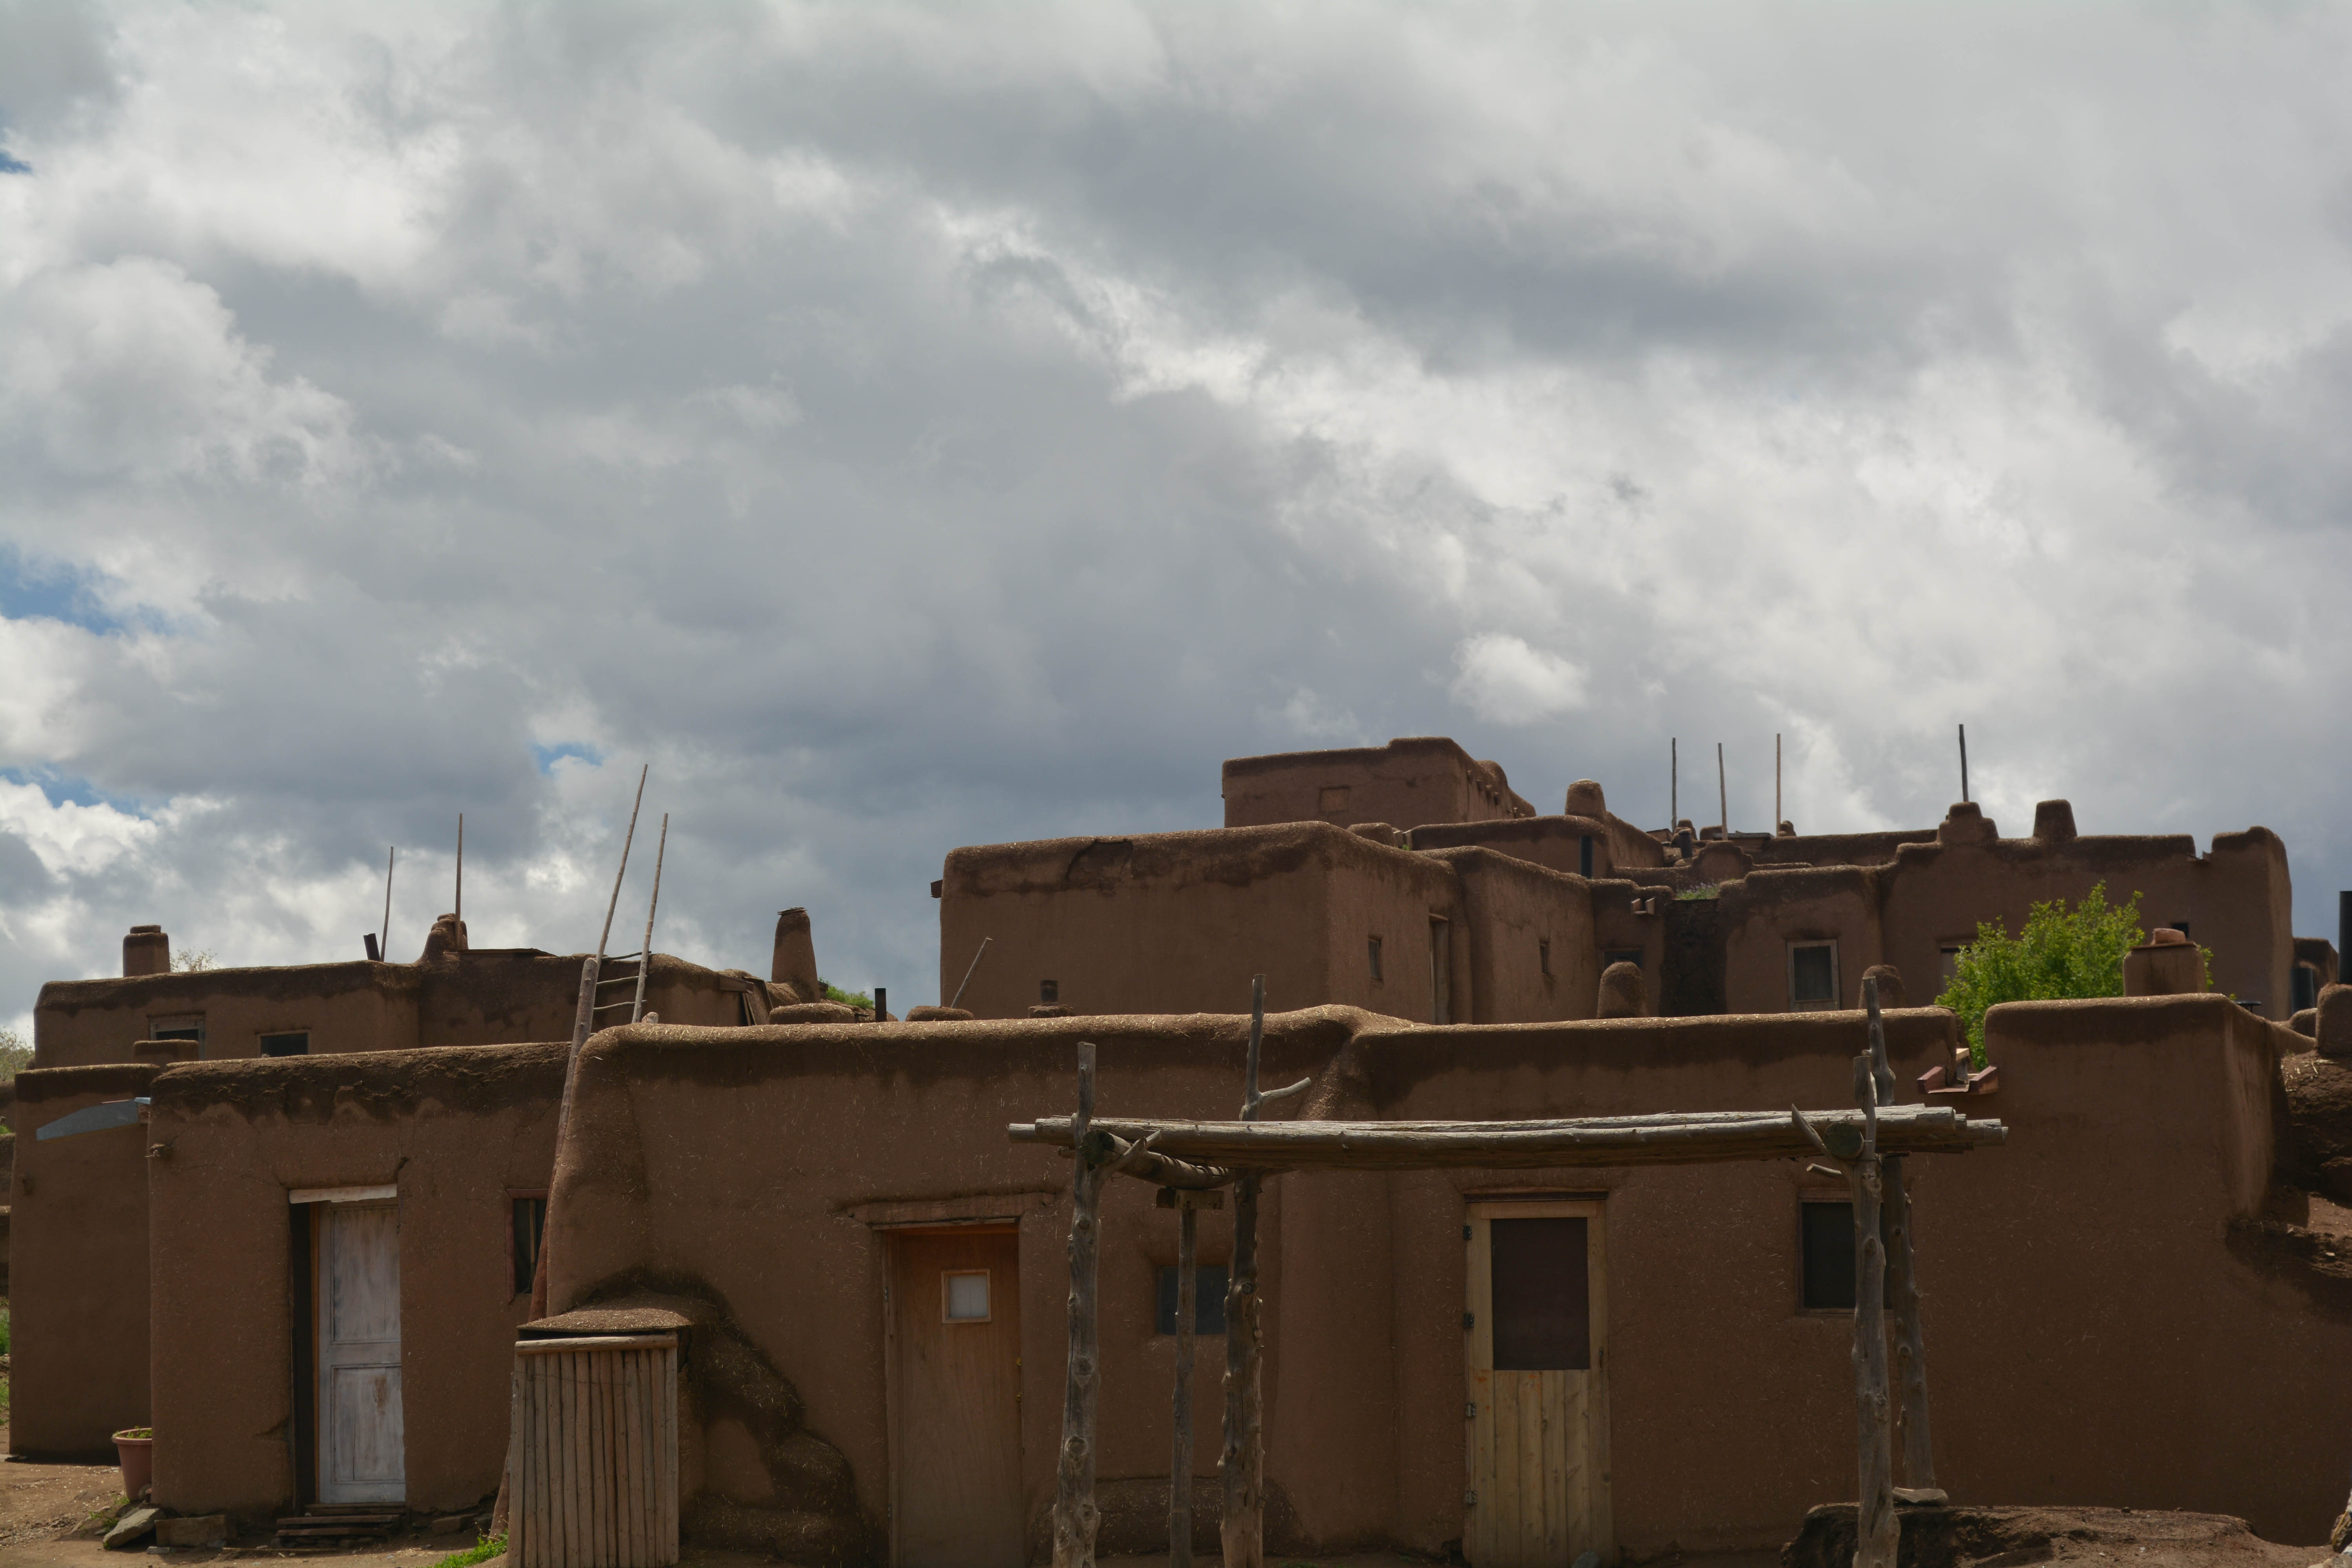
sky, house, town, ruins, santafe, truchas, northernnewmexico, pueblosantafe, urban area, ancient history, human settlement